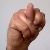
The image shows a hand gesture representing the letter 'N' in Indian Sign Language.